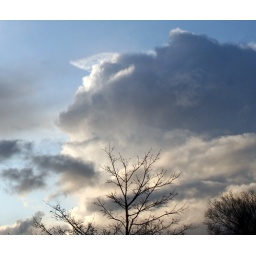
Strange face in the clouds christmas eve